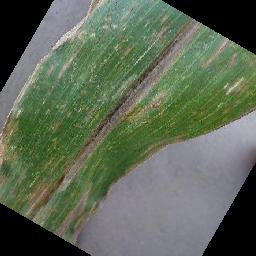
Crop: corn
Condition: (maize)_cercospora_spot_gray_spot